Coupé utility

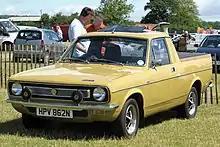
1975 Austin Marina truck

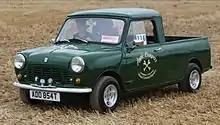
1972 Mini pick-up

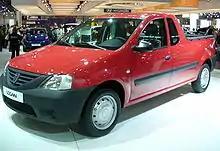
2009 Dacia Logan

Australian Holden Kingswood, Ford Falcon and Chrysler Valiant utes were sold in South Africa as the Chevrolet El Camino, Ford Ranchero, and Valiant Rustler respectively. Some re-badged versions of South American utes are sold in South Africa (where the term ""bakkie"" instead of "ute" is popular) under different names, such as the Chevrolet Montana and the Ford Courier, sold there as Opel Corsa Utility (later as Chevrolet Utility) and Ford Bantam respectively.